National Poetry Day

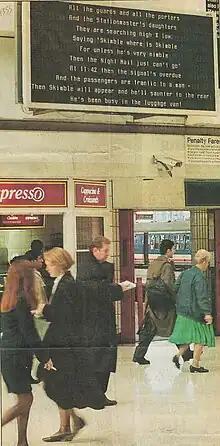
Poetry at Waterloo Station for National Poetry Day 1994

National Poetry Day is a British campaign to promote poetry, including public performances. Annually, on the first Thursday of October, events, readings and performances take place across the UK.